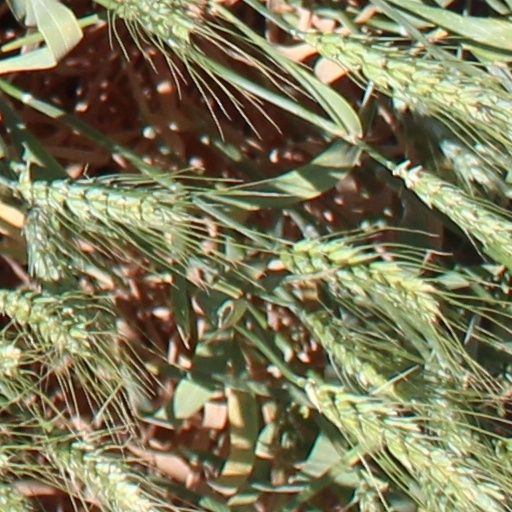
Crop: wheat